Anti-Slavic sentiment

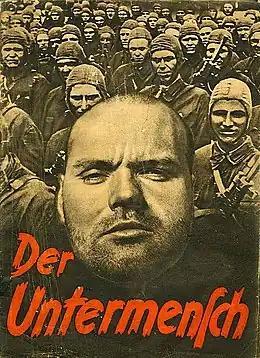
Cover of the infamous SS brochure ""Der Untermensch"" published in 1942. 4 million copies of the propaganda pamphlet were printed by Nazi Germany and distributed across occupied territories. The racist booklet portrayed Slavs, Jews and various inhabitants of Eastern Europe as primitive people.

Anti-Slavic racism played a significant role within the ideology of Nazism. Adolf Hitler and the Nazi Party held the belief that Slavic countries - particularly Poland, the Soviet Union, and Yugoslavia, as well as their respective peoples - were ""Untermenschen" (subhumans)." According to their viewpoint, these Slavic nations were deemed to be foreign entities and were not considered part of the Aryan master race. Nazi Germany depicted the Soviet Union as an "Asiatic enemy" of Europeans, in addition to portraying its population as inferior subhumans controlled by Jews and communists.